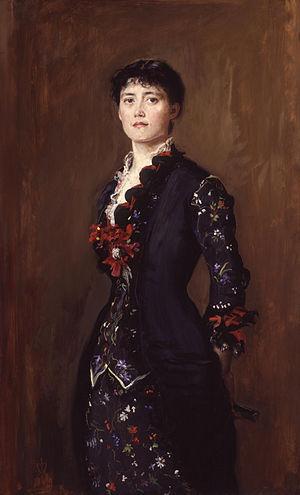
Louise Jane Jopling le 16 novembre 1843 à Manchester, et morte le 19 novembre 1933, est une peintre anglaise de l'époque victorienne, et une des plus importantes femmes artistes de sa génération.